Ambel, Isère

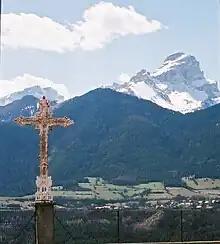
A view of Obiou from Ambel

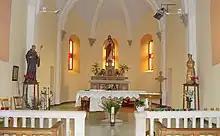
View of the interior of the church. On the left a statue of Saint-Eldrade

A little further down is a small 19th-century church. In the forecourt is a view of the Dévoluy and Lake Sautet (the Souloise side) dominated by the Obiou.